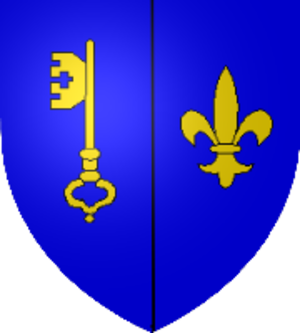
Albalat de la Ribera est une commune d'Espagne de la province de Valence dans la Communauté valencienne. Elle est située dans la comarque de la Ribera Baixa et dans la zone à prédominance linguistique valencienne.